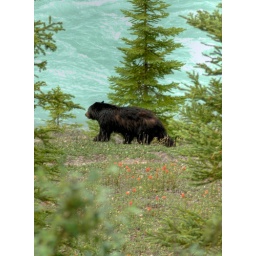
A black bear captured somewhere in the Rockies, Canada